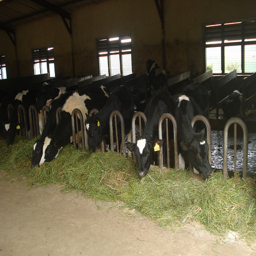
Cows munching on grass while confined in the barn.
cows standing in their stalls in a bar feed on dried grass left for them to eat
A group of dairy cows in stalls eating hay.
Several cows poking their heads out to eat grass.
A herd of cattle eating hay inside of a barn near windows.